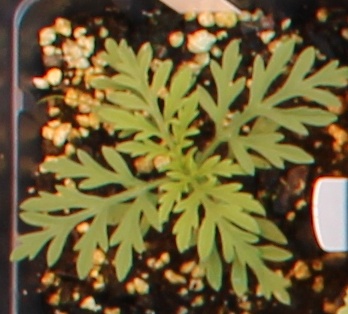
Label: Ragweed